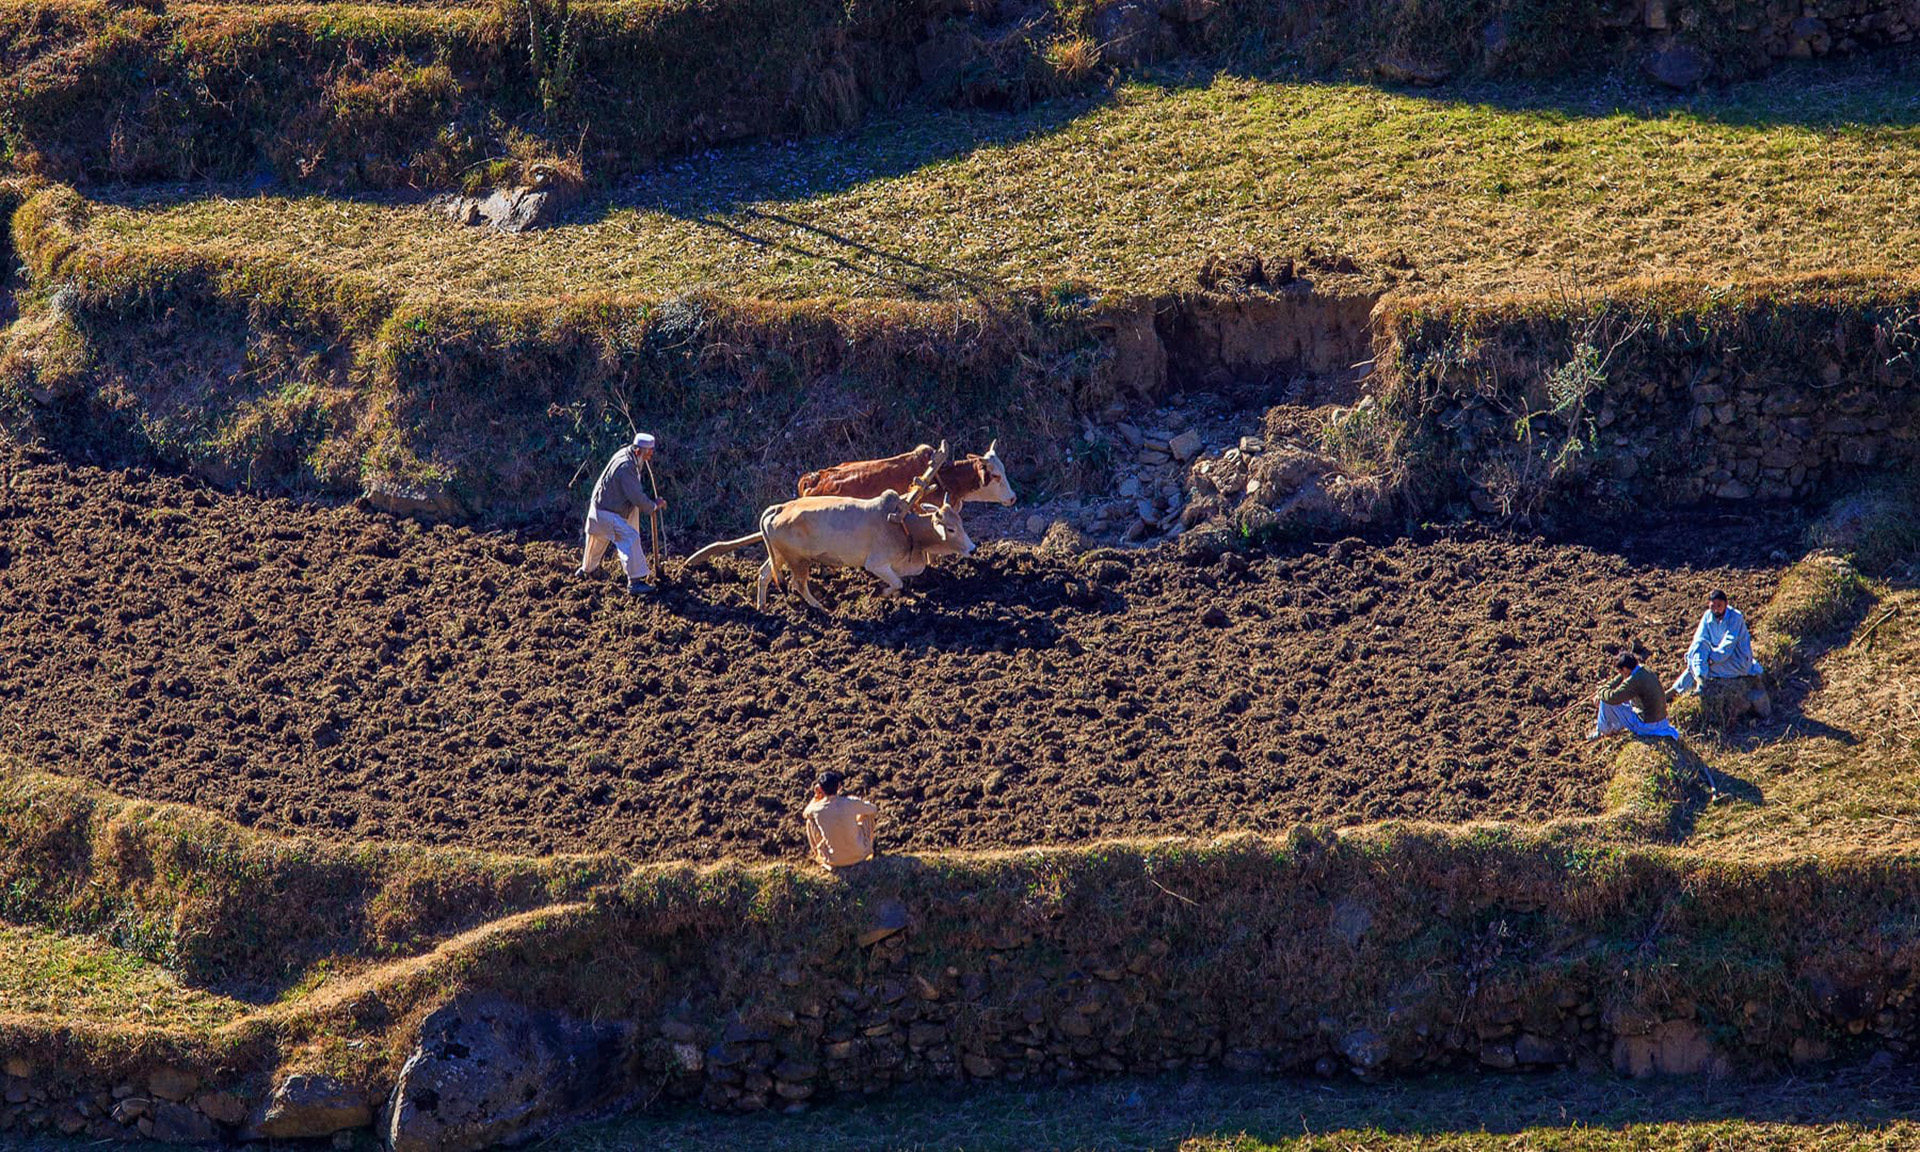
village, wildlife, soil, geological phenomenon, rock, geology, plant, bedrock, seabird